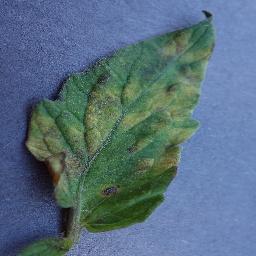
Label: Tomato___Leaf_Mold